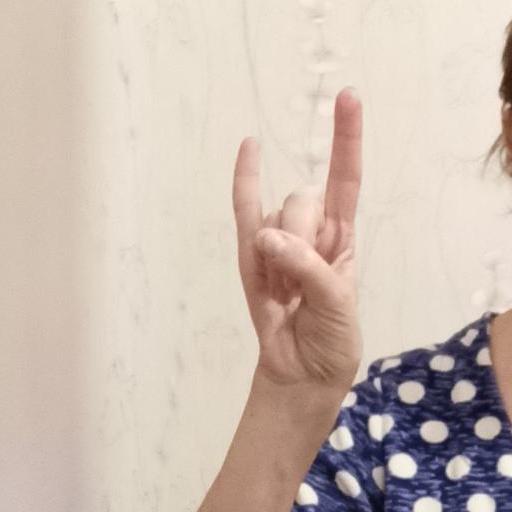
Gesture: rock